Dominique Lefebvre

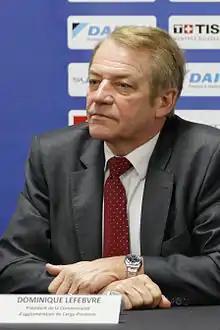
Dominique Lefebvre in February 2014

Dominique Lefebvre is a French politician. He was the first deputy for Val-d'Oise's 10th constituency, which was established in the 2010 redistricting of French legislative constituencies. He served from 2012 until 2017.